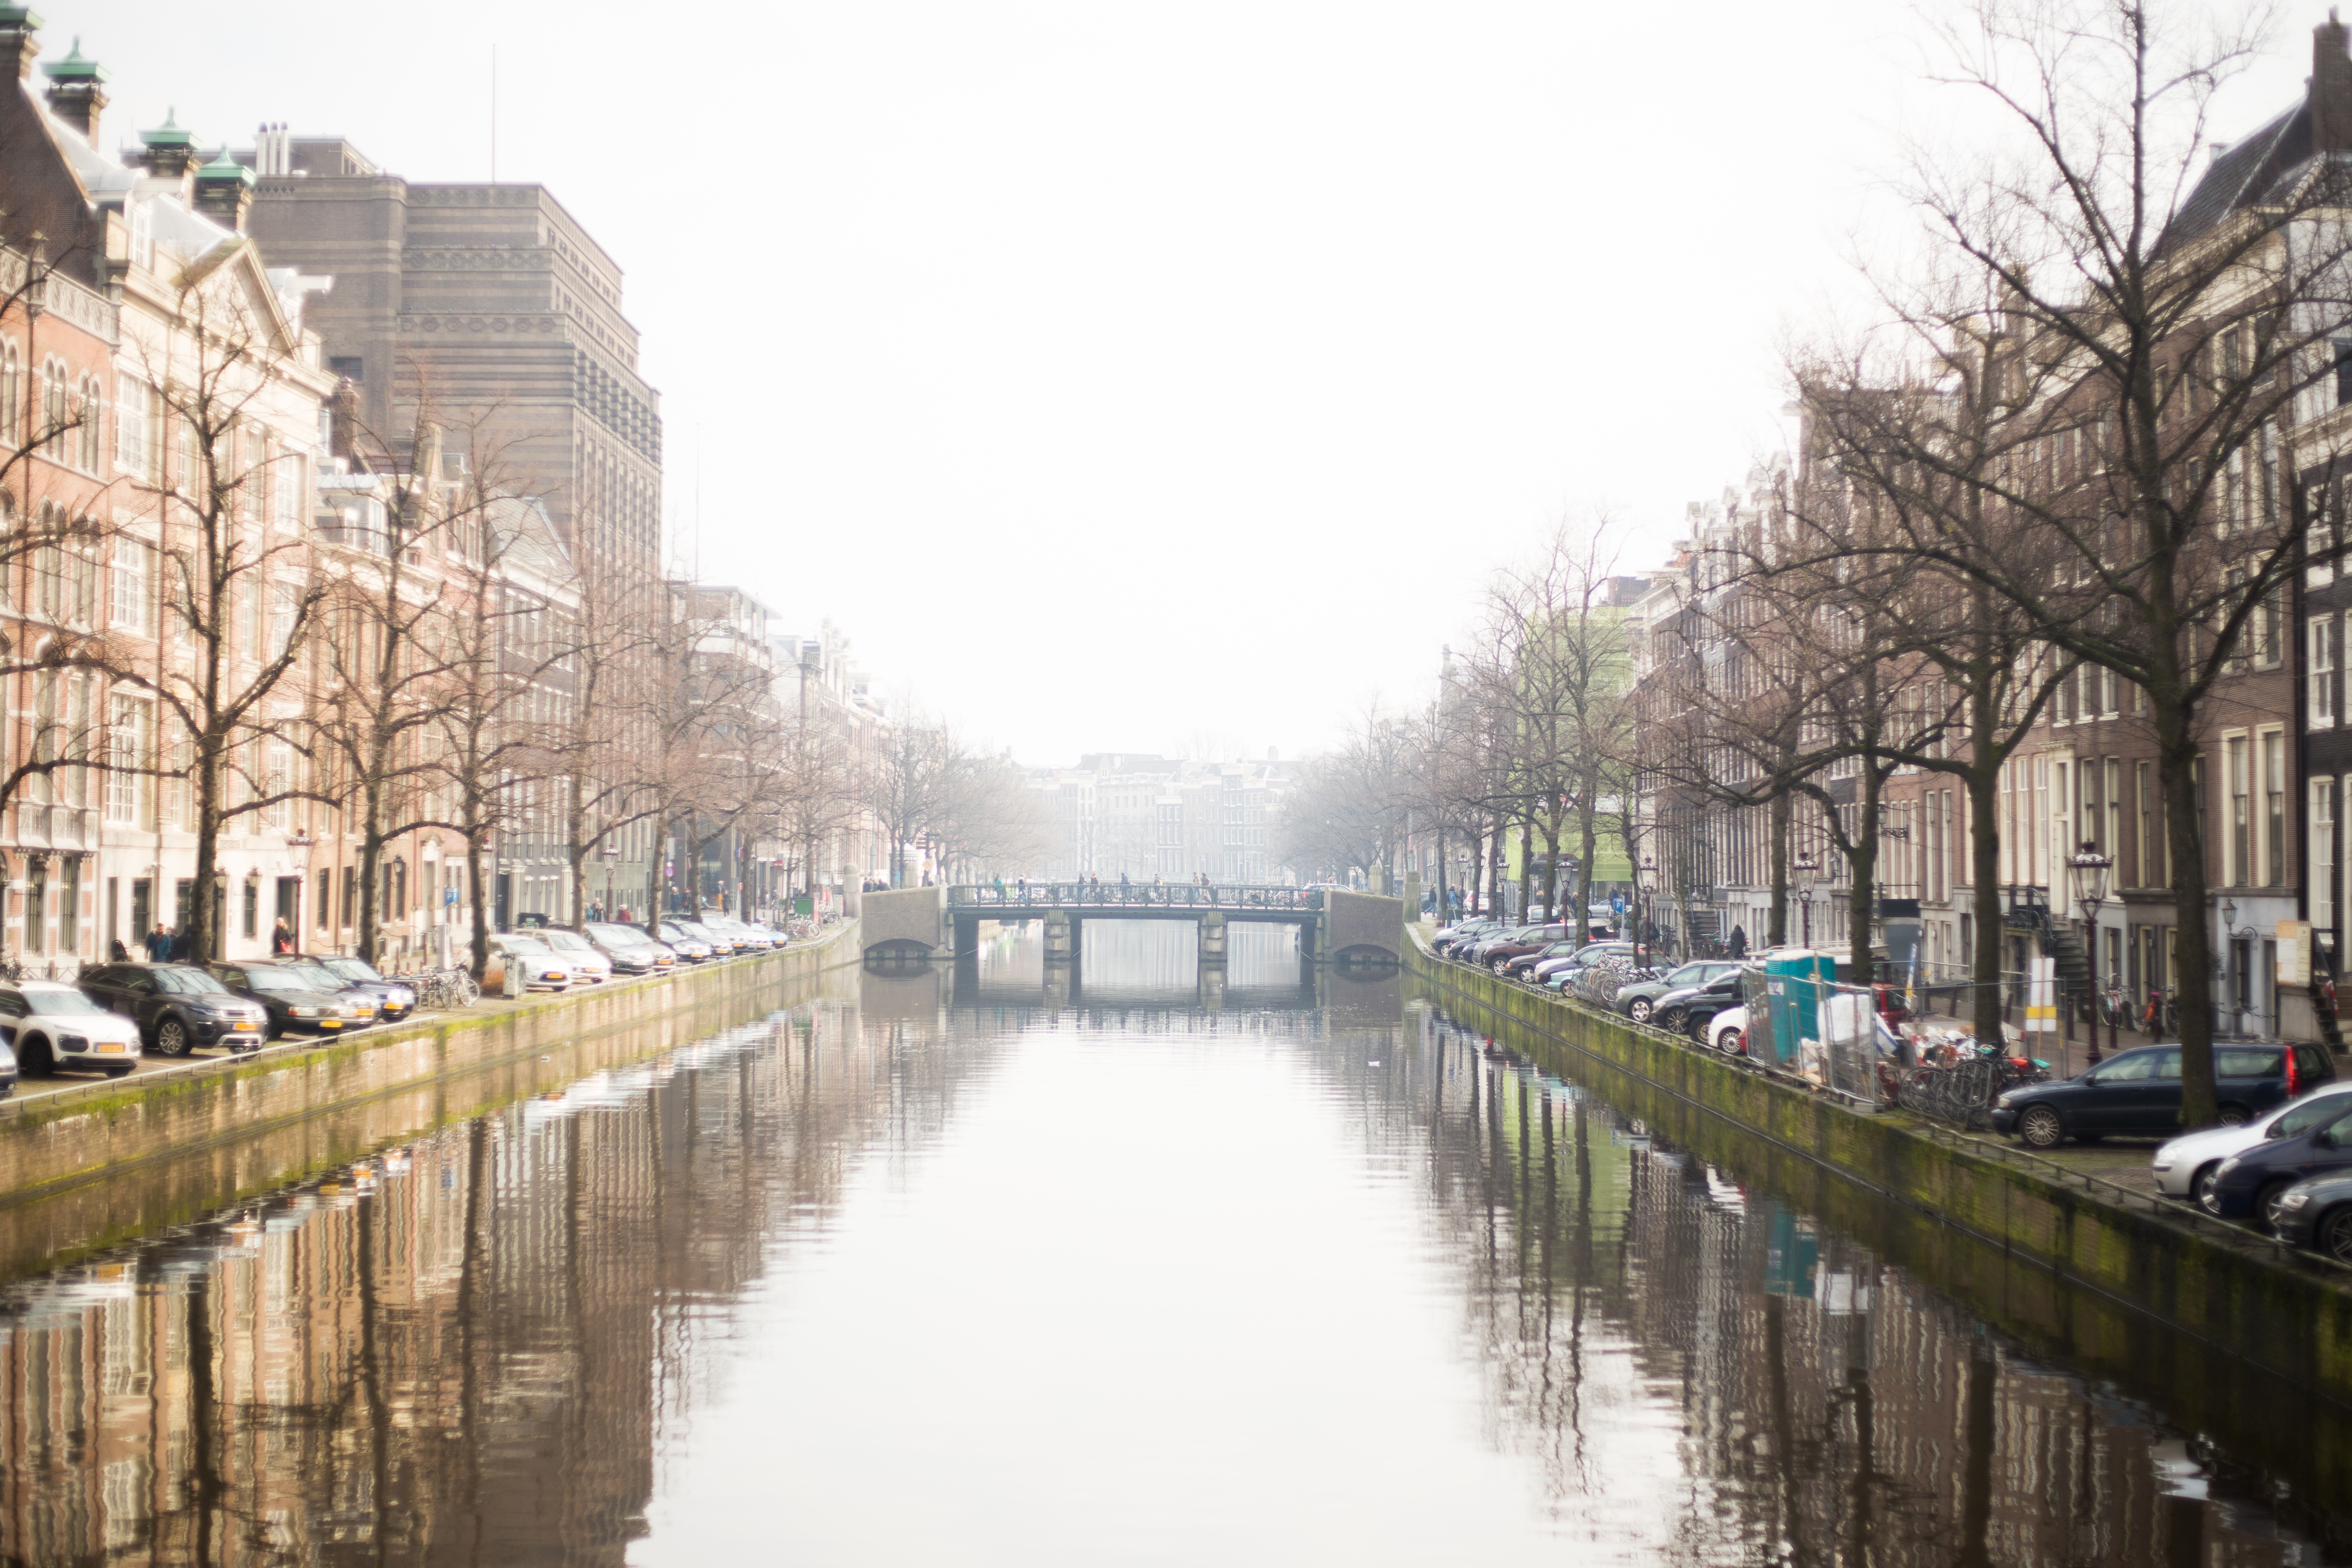
winter, flower, river, canal, cityscape, reflection, season, waterway, body of water, landform, geographical feature